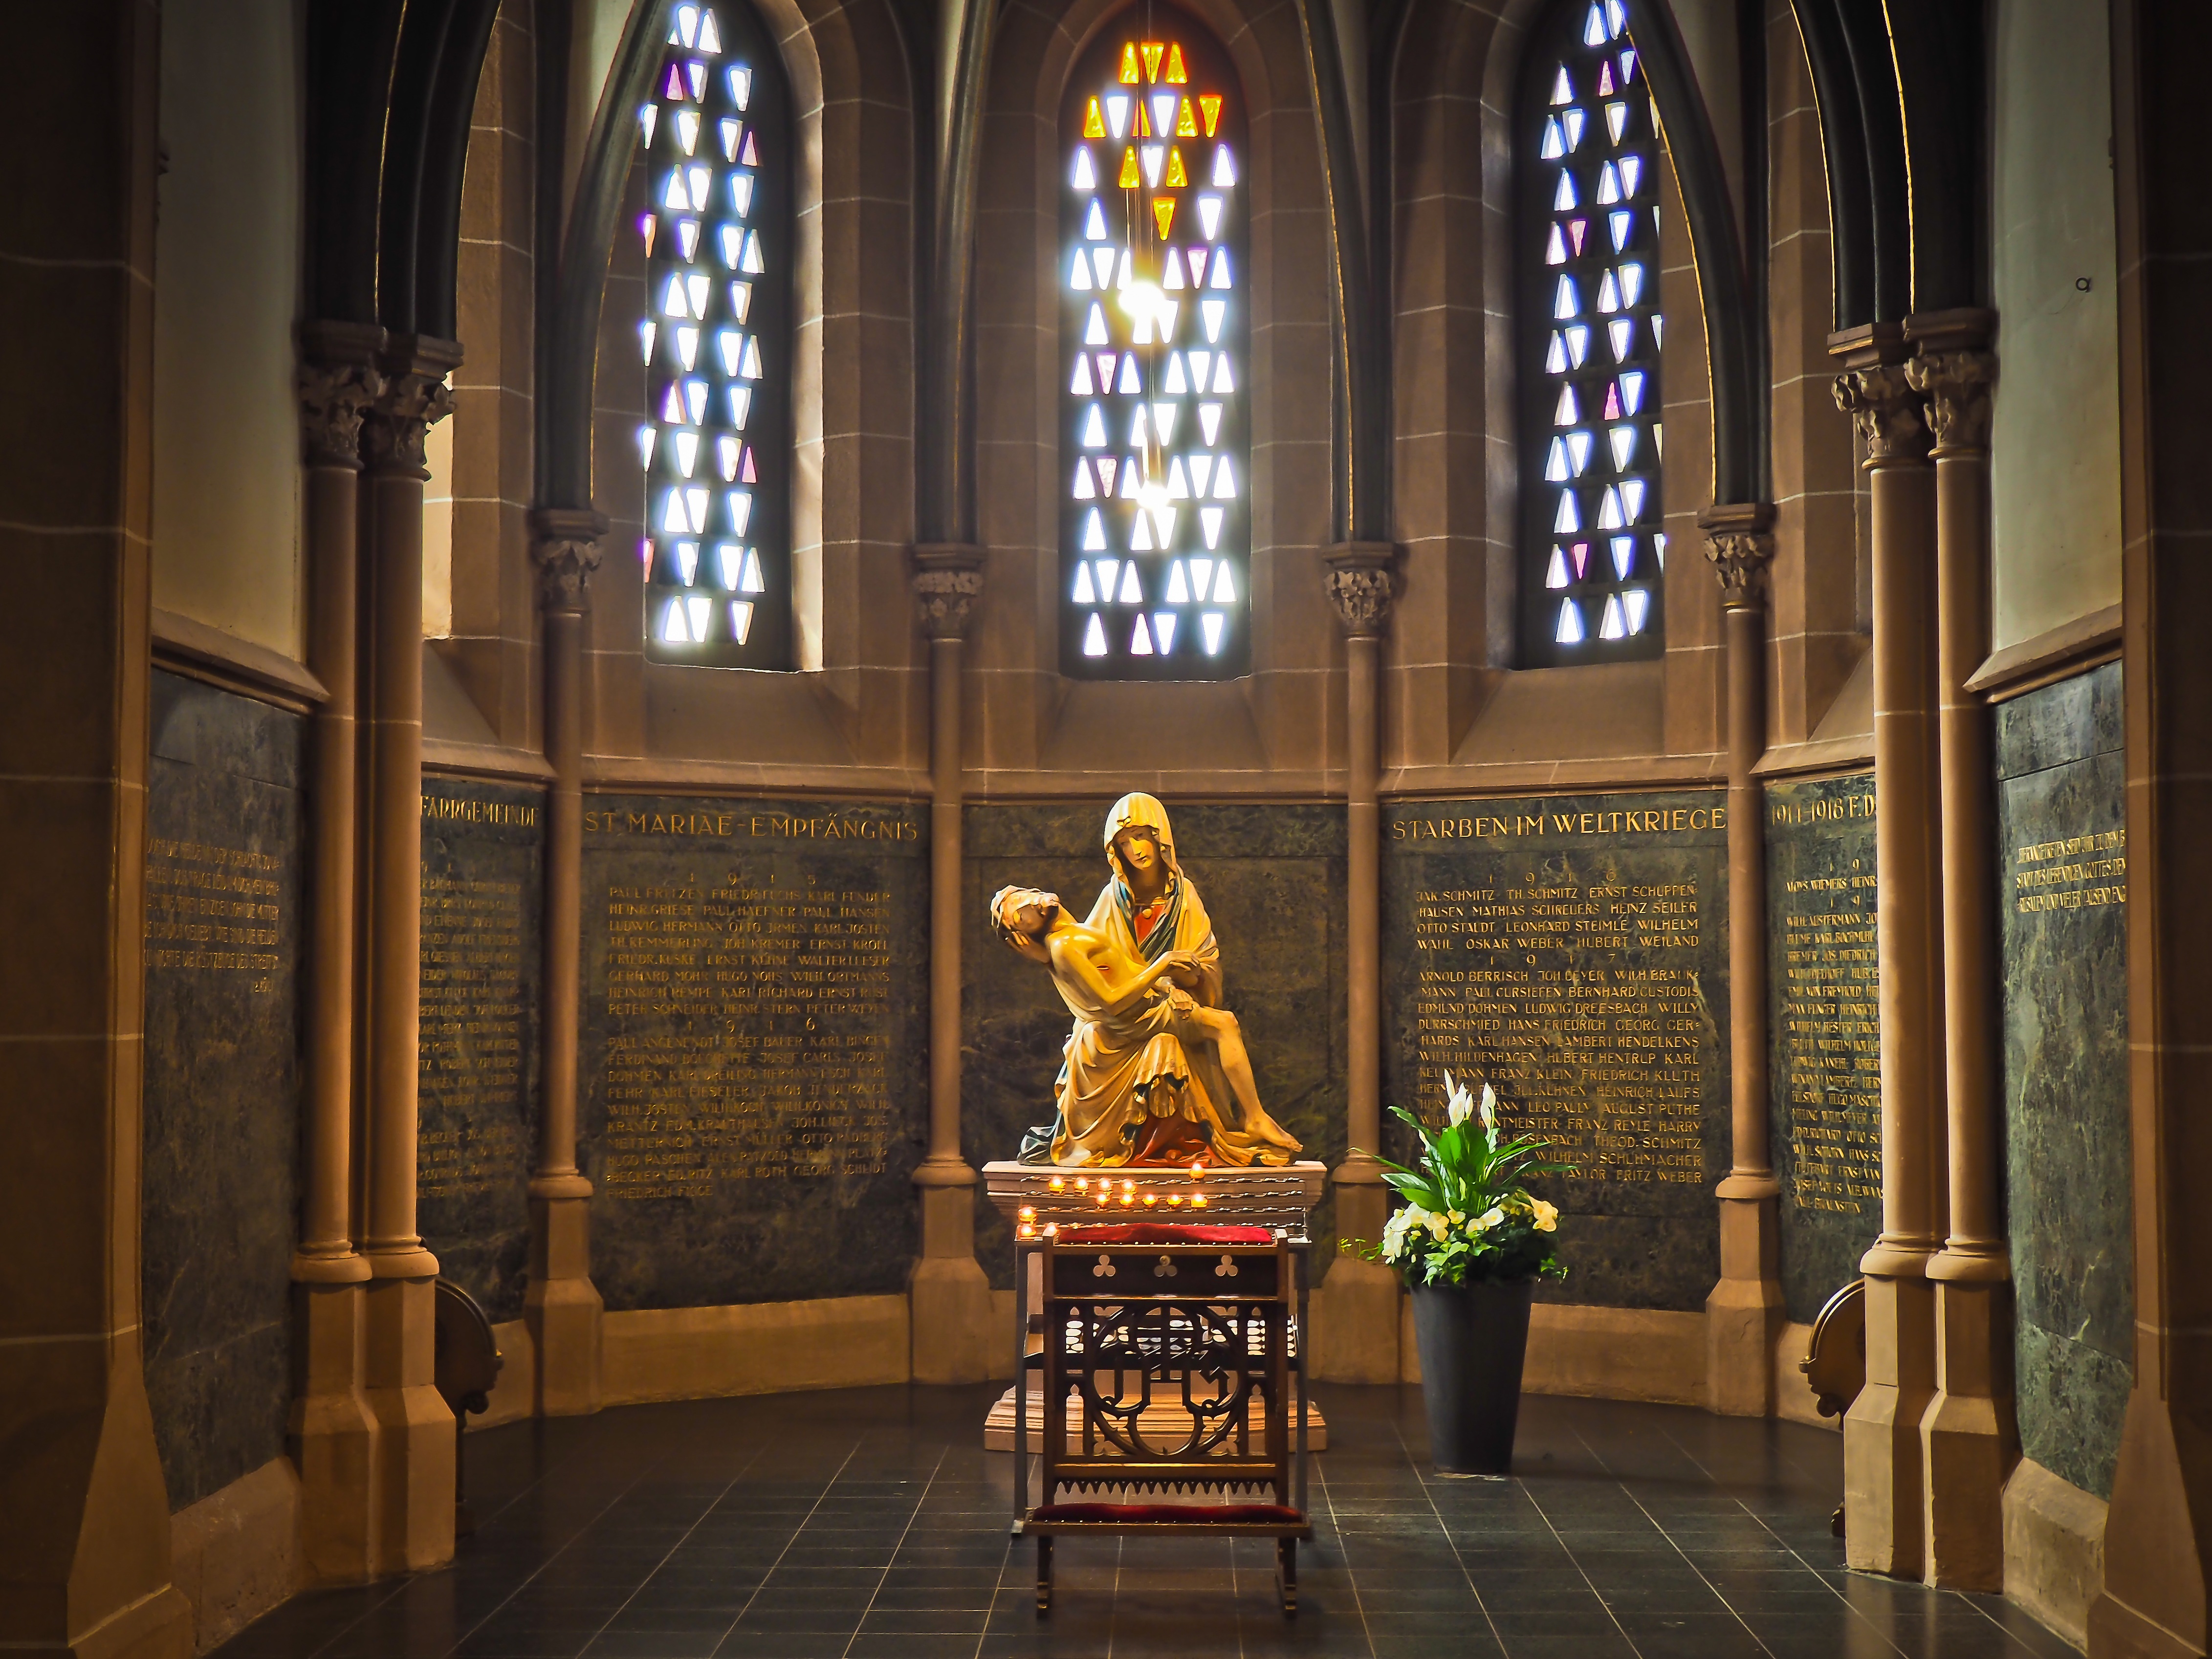
light, architecture, interior, window, glass, building, old, statue, religion, church, cathedral, chapel, colorful, place of worship, altar, faith, synagogue, christianity, baroque, madonna, church window, church buildings, holy statue